Croydon Clocktower

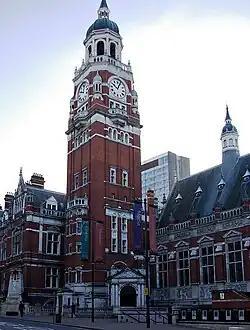
Croydon Clocktower (the building to the right is the Braithwaite Hall)

Croydon Clocktower is an arts and museum complex located on Katharine Street in Croydon, Greater London.